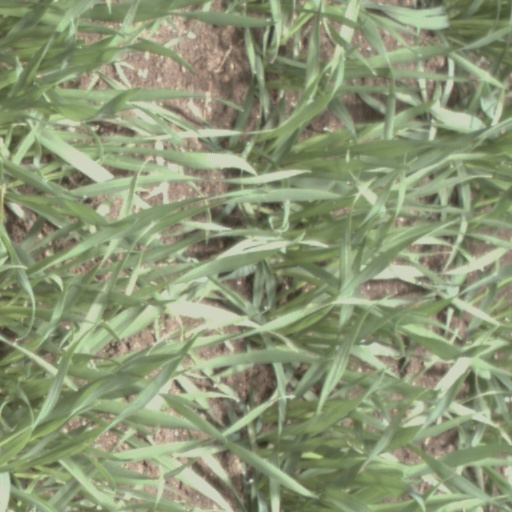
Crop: wheat